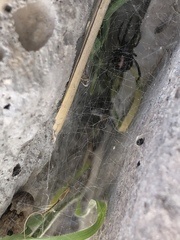
Species: Lactrodectus_hesperus